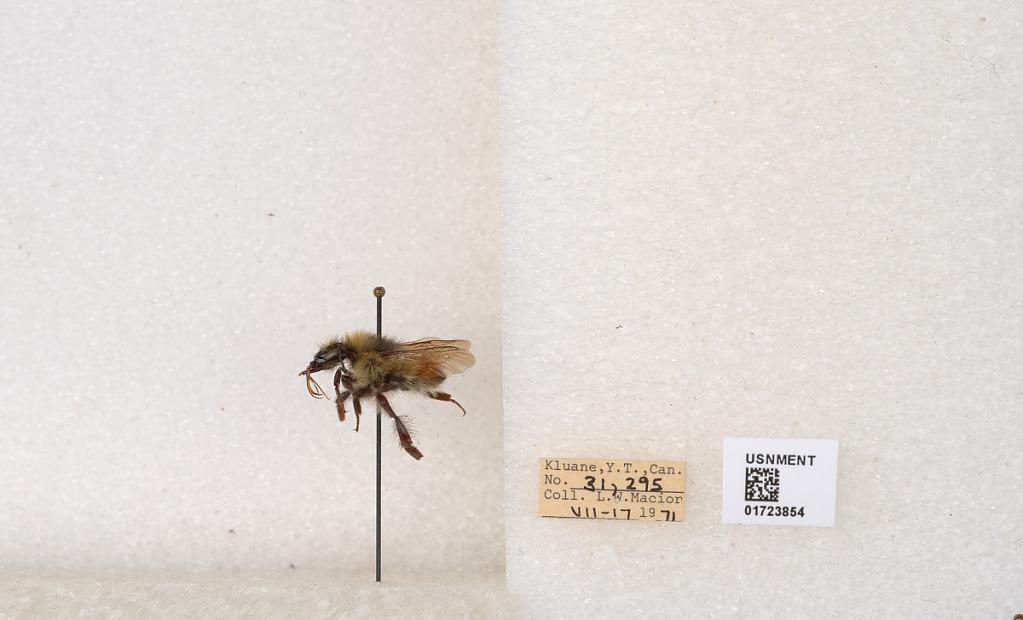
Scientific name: Bombus flavifrons Cresson
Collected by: L. Macior
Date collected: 1971-7-17
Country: Canada
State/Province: Yukon Territory
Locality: Kluane National Park and Reserve
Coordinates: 60.7493, -139.504